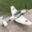
Label: airplane